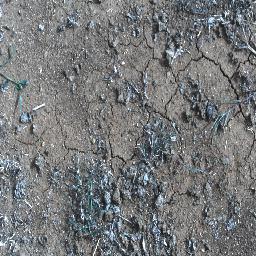
Label: negative